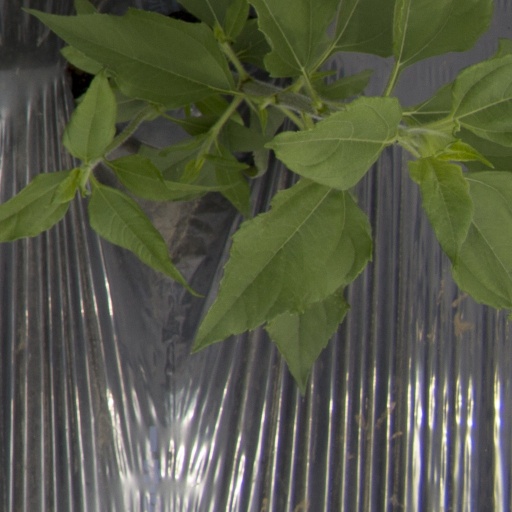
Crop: Jerusalem artichoke